Charles Ridgely III

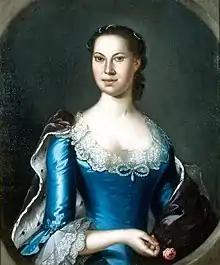
Rebecca Dorsey Ridgely, great-granddaughter of Hon. John Dorsey.

Captain Charles Ridgely III (1733–1790) was a colonial Maryland planter and ironmonger.